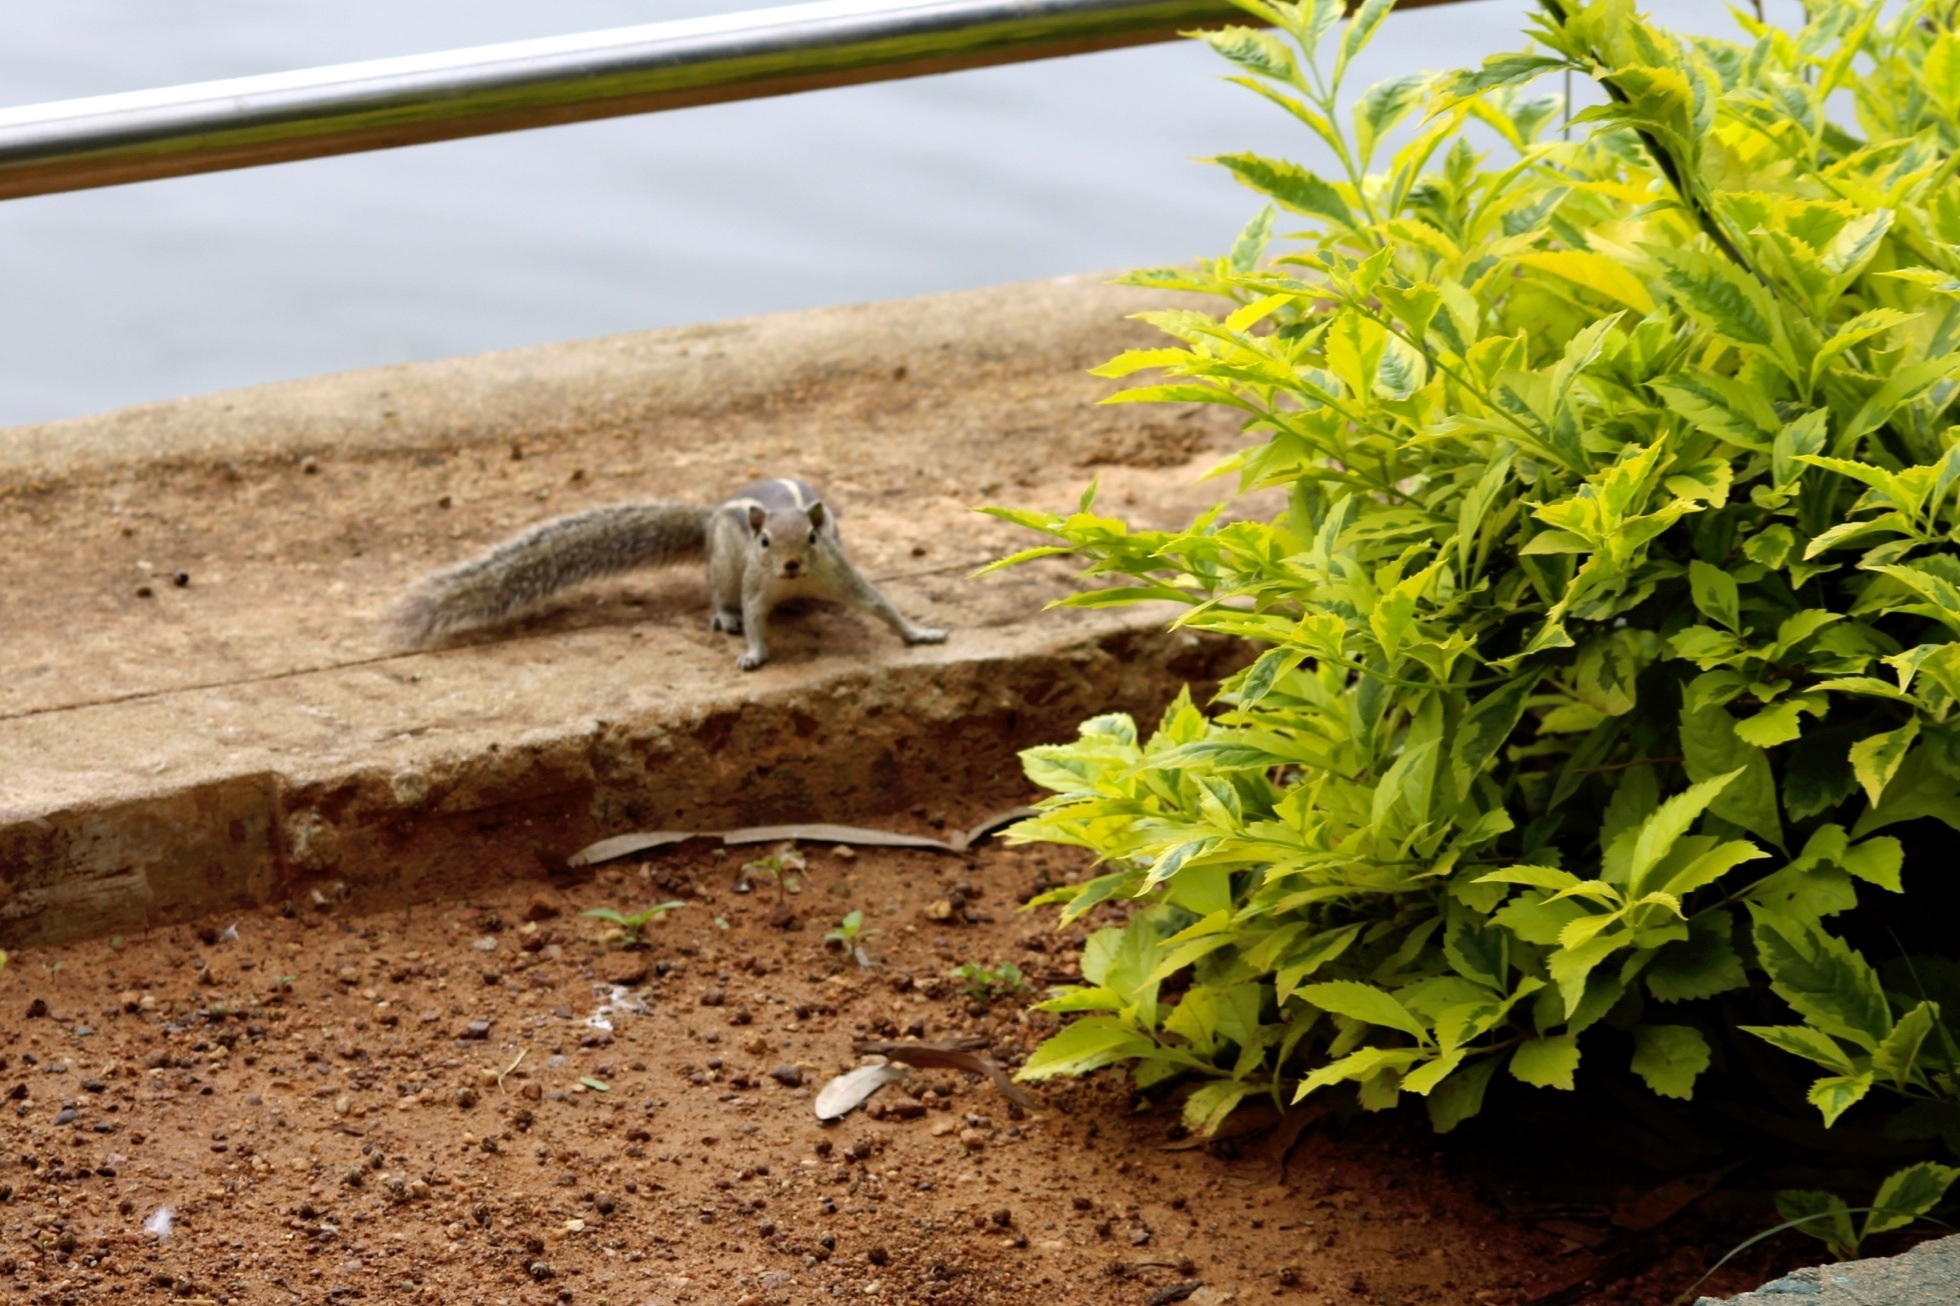
grass, plant, lawn, leaf, flower, green, soil, reptile, garden